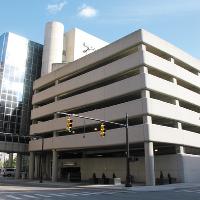
Weather: sun or clear